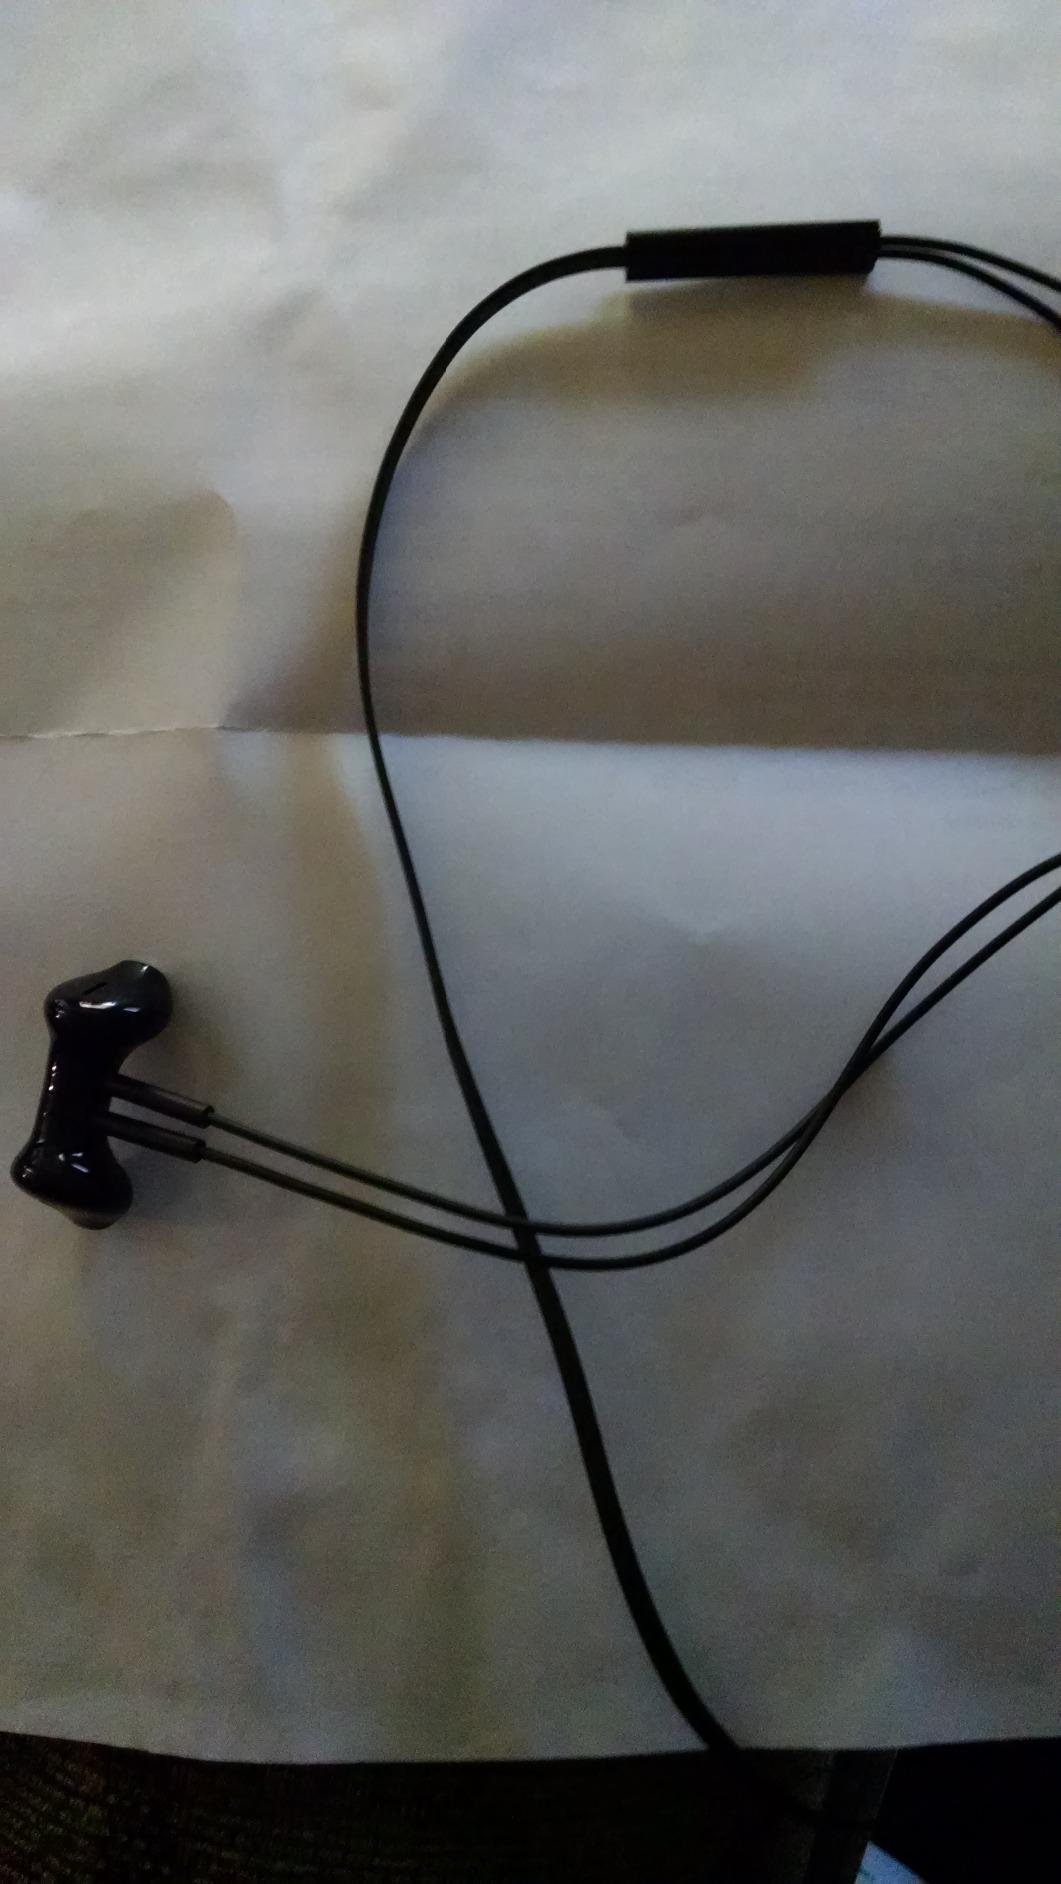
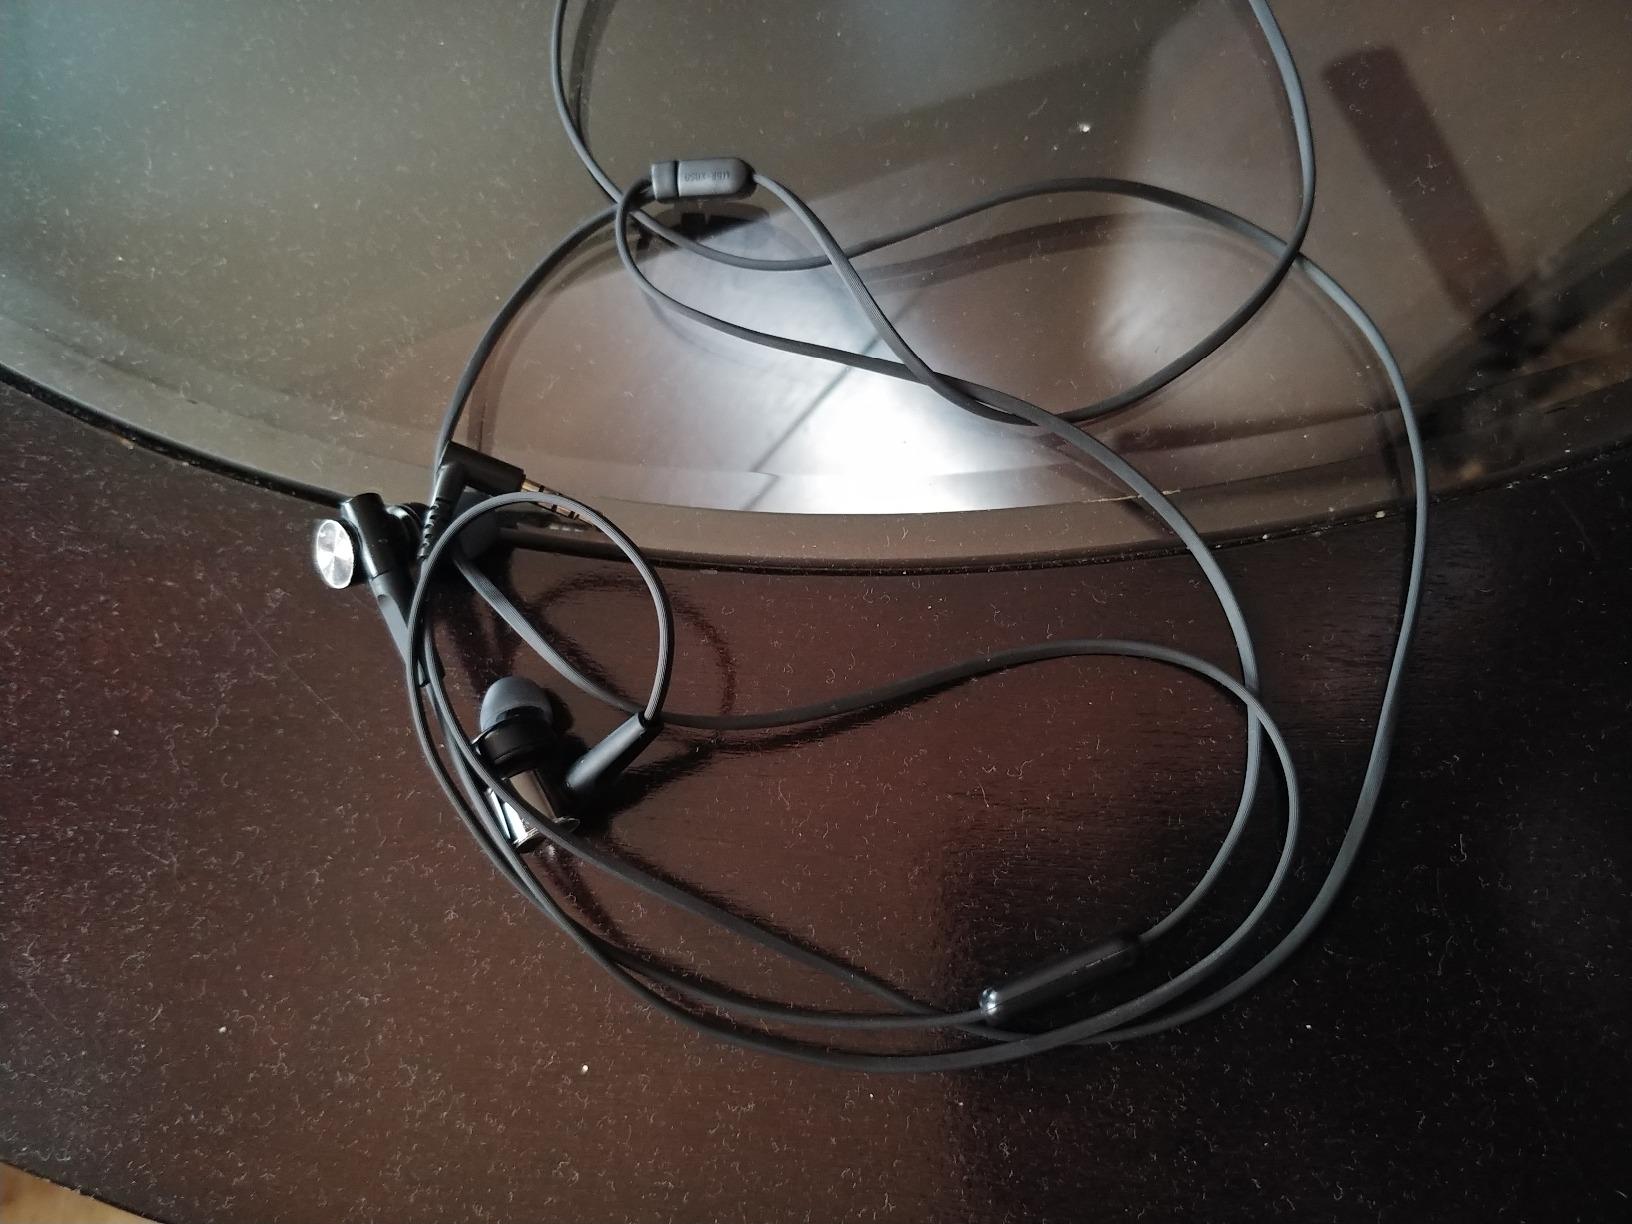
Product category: headphones
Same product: no